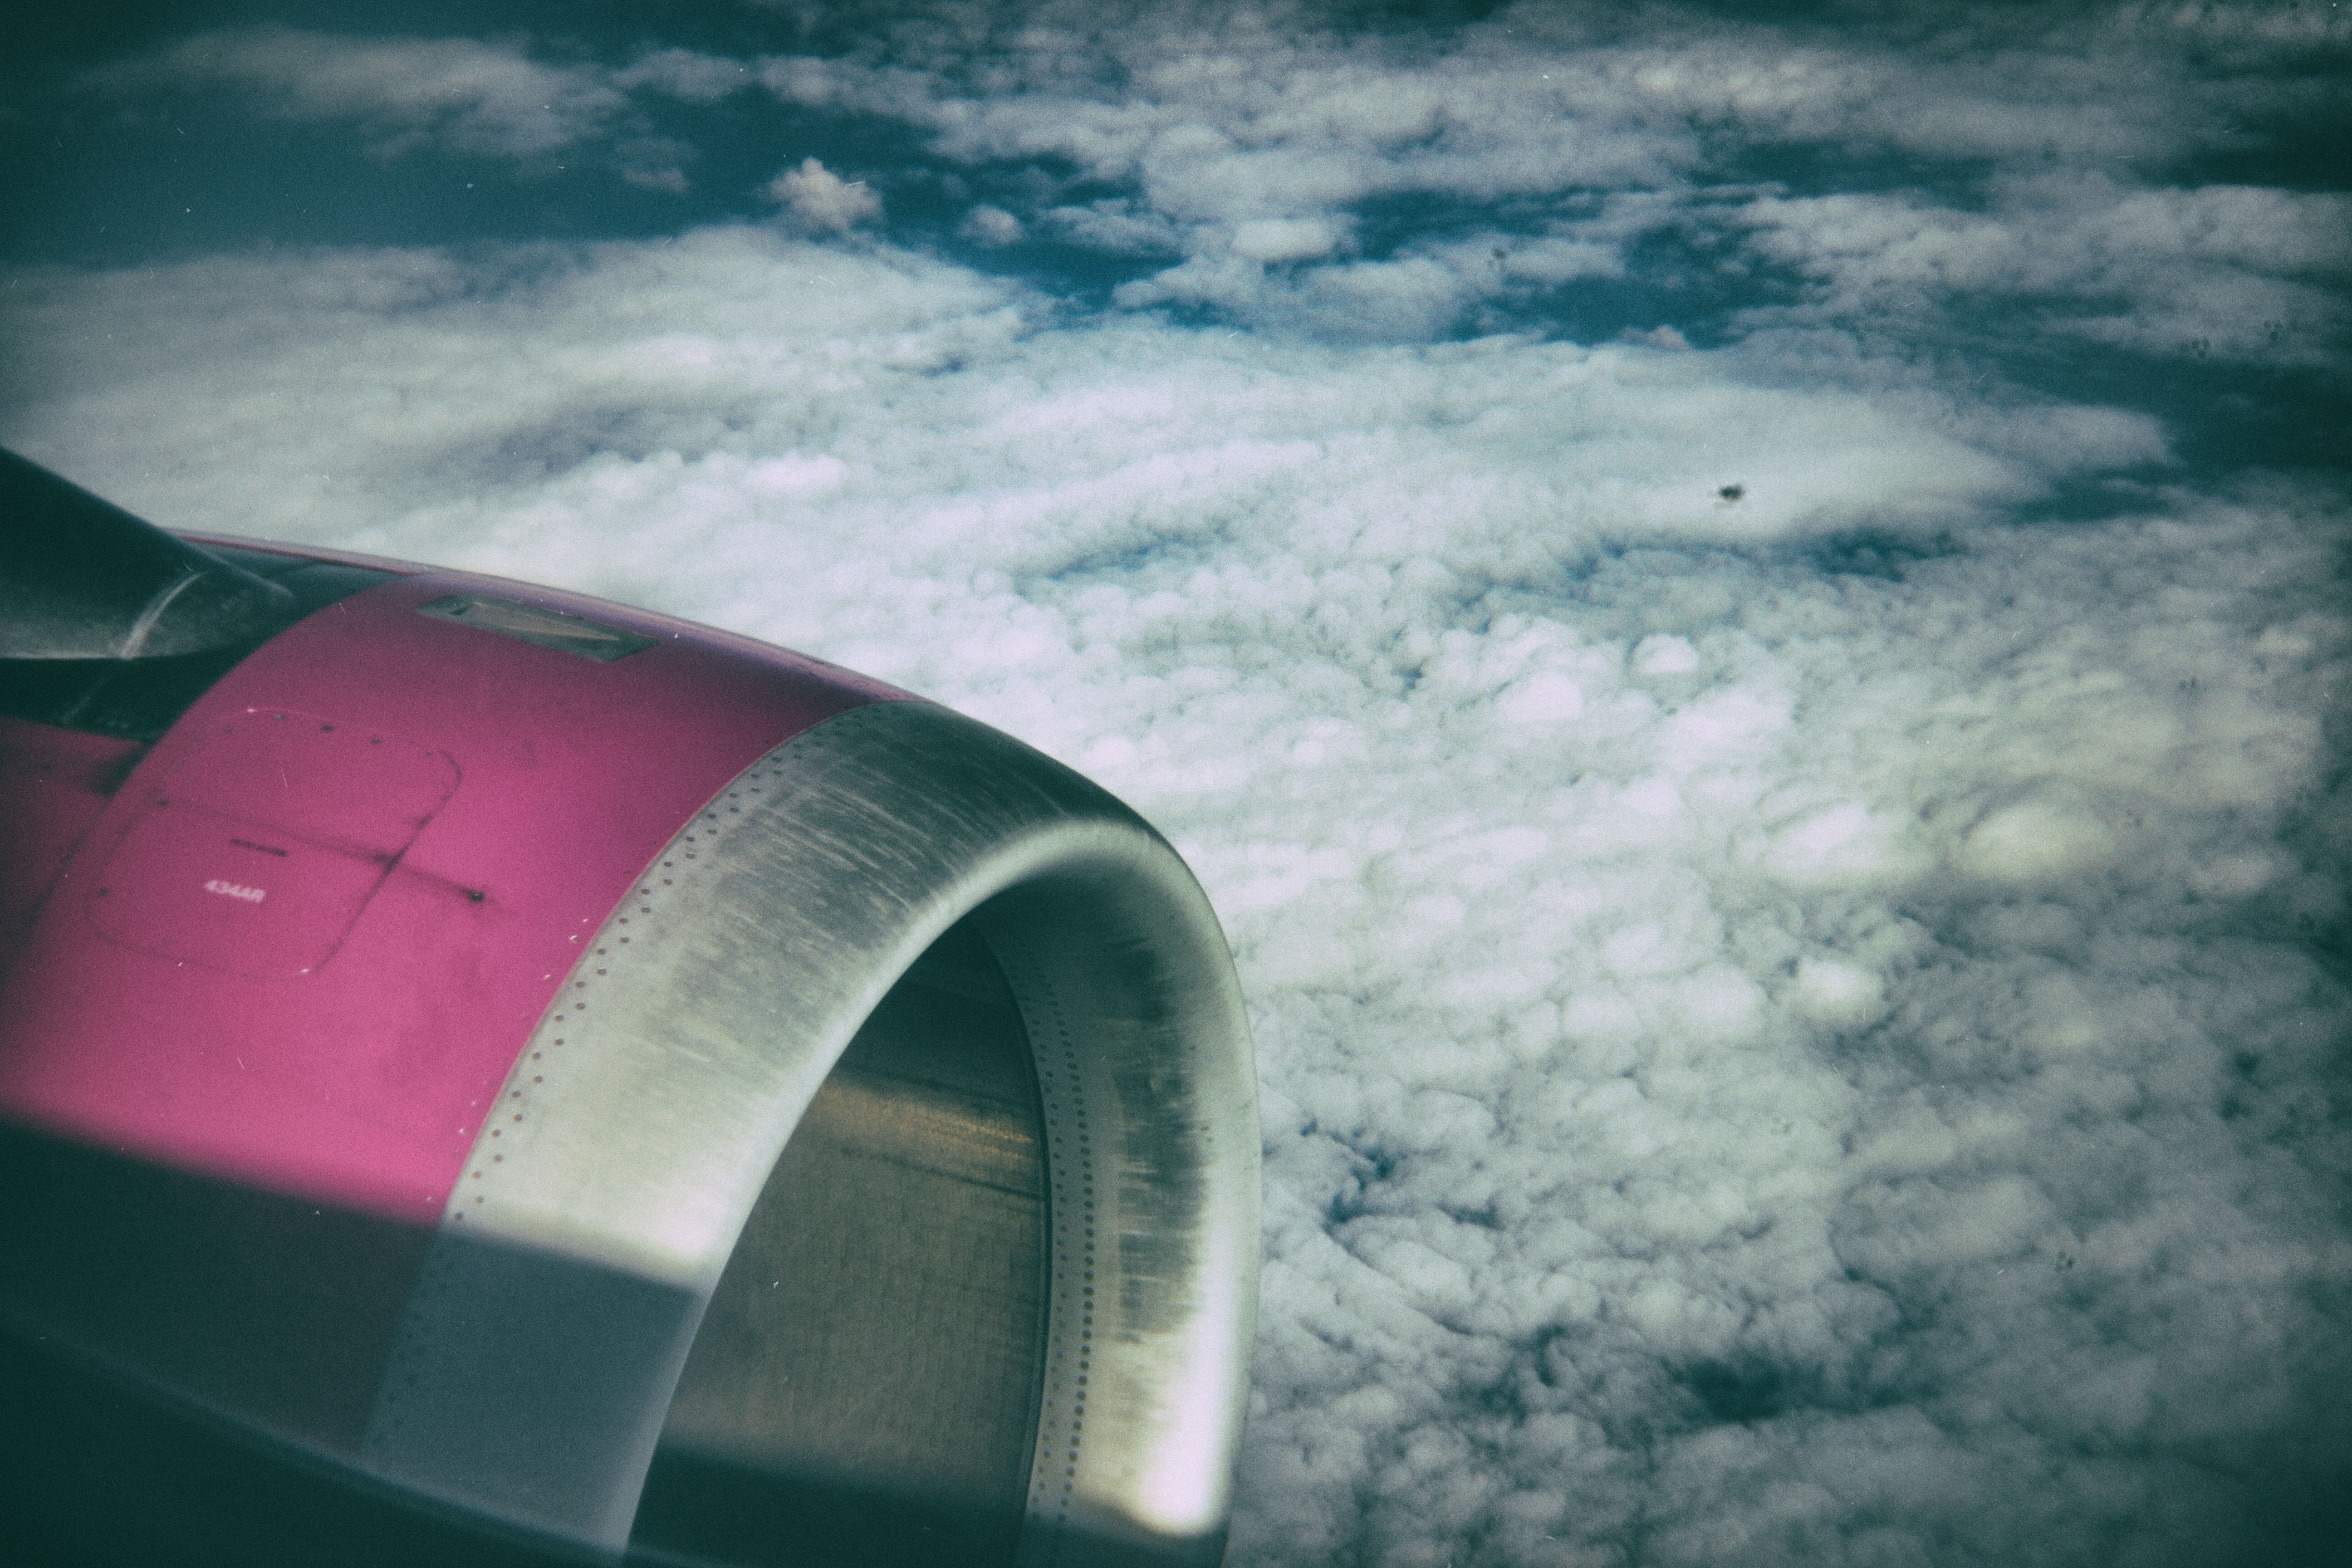
wing, cloud, sky, atmosphere, airplane, aircraft, reflection, vehicle, aviation, flight, blue, jet aircraft, atmosphere of earth